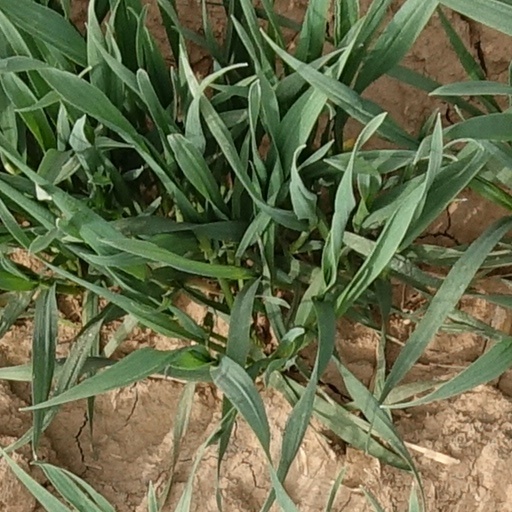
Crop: wheat